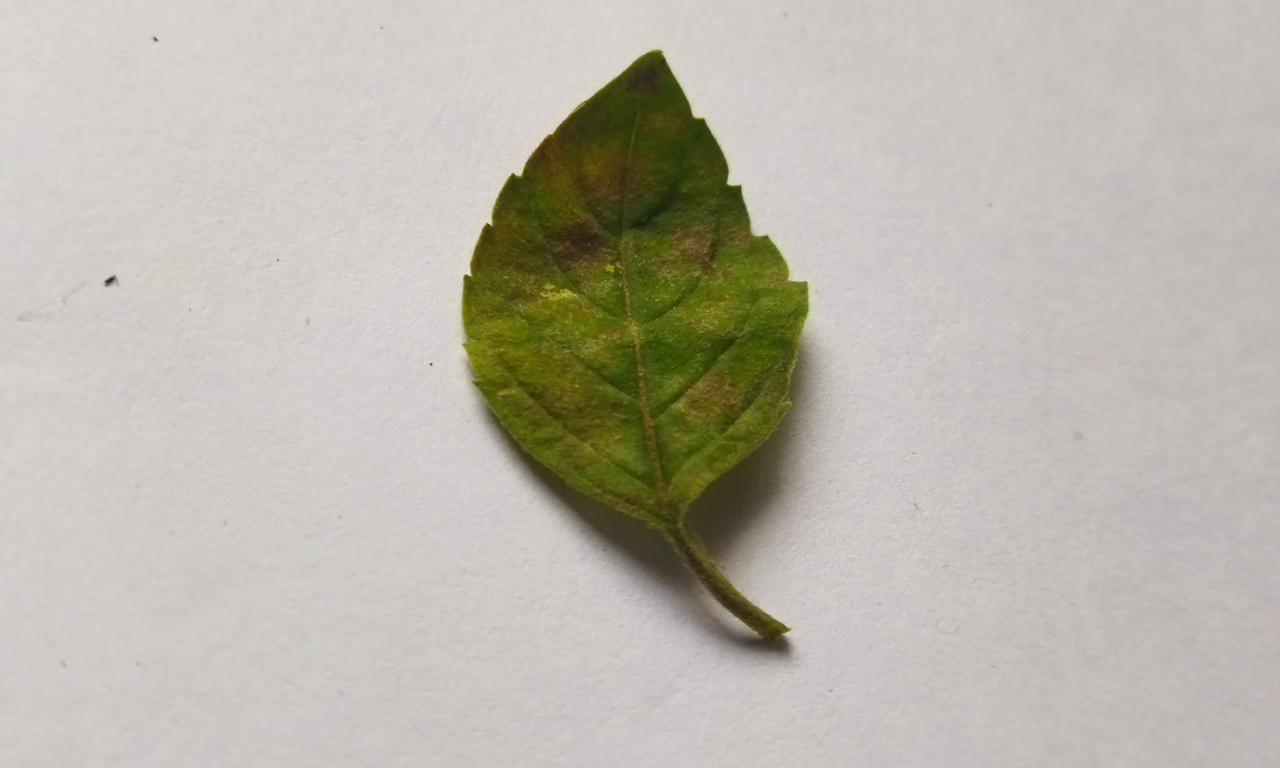
Label: Spoiled